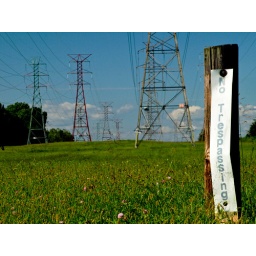
Field of electrical towers near my house